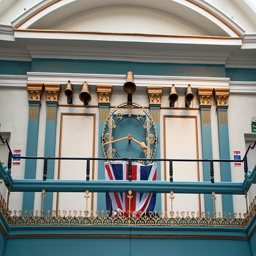
A balcony with bells and a clock over top of a Great Britain flag.
A large clock is posted above a turquoise rail.
A blue and gold balcony with a gold clock and flag.
Elaborate balcony with clock and pillars with flag
A gold metal clock on a building with a flag